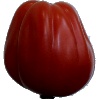
Label: Tomato Heart 1